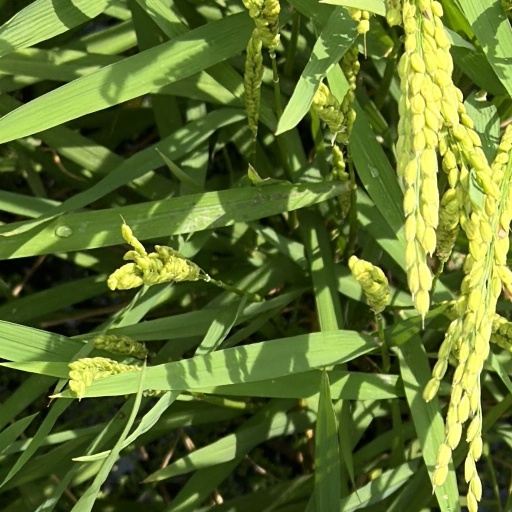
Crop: rice